Ichthyosauria

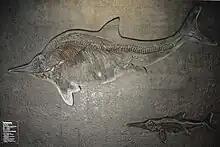
A typical Holzmaden fossil: "Stenopterygius quadriscissus" complete with tail fin, dorsal fin and juvenile

During the nineteenth century, the number of described ichthyosaur genera gradually increased. New finds allowed for a better understanding of their anatomy. Owen had noticed that many fossils showed a downward bend in the rear tail. At first, he explained this as a "post mortem" effect, a tendon pulling the tail end downwards after death. However, after an article on the subject by Philip Grey Egerton, Owen considered the possibility that the oblique section could have supported the lower lobe of a tail fin. This hypothesis was confirmed by new finds from Germany. In the Posidonia Shale at Holzmaden, dating from the early Jurassic, already in the early nineteenth century, the first ichthyosaur skeletons had been found. During the latter half of the century, the rate of discovery increased to a few hundred each year. Ultimately, over four thousand were uncovered, forming the bulk of ichthyosaur specimens displayed. The sites were also a , meaning not only the quantity, but also the quality was exceptional. The skeletons were very complete and often preserved soft tissues, including tail and dorsal fins. Additionally, female individuals were discovered with embryos.